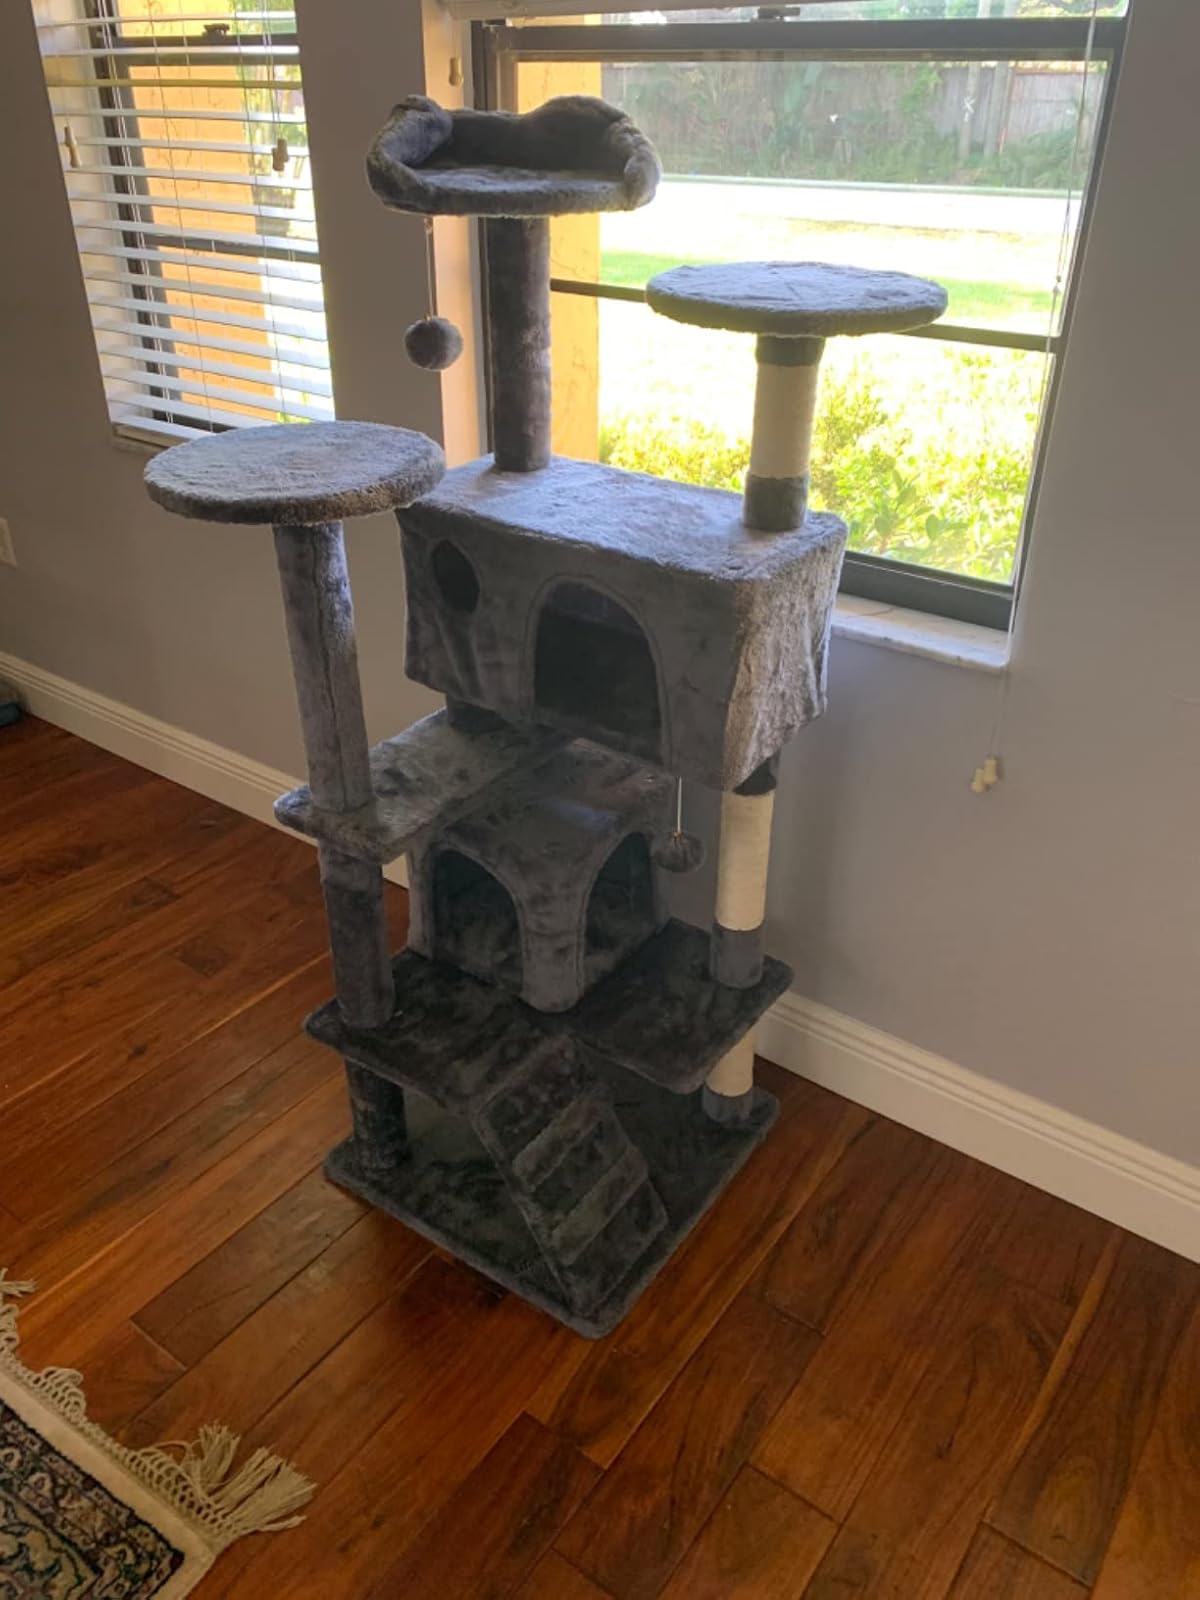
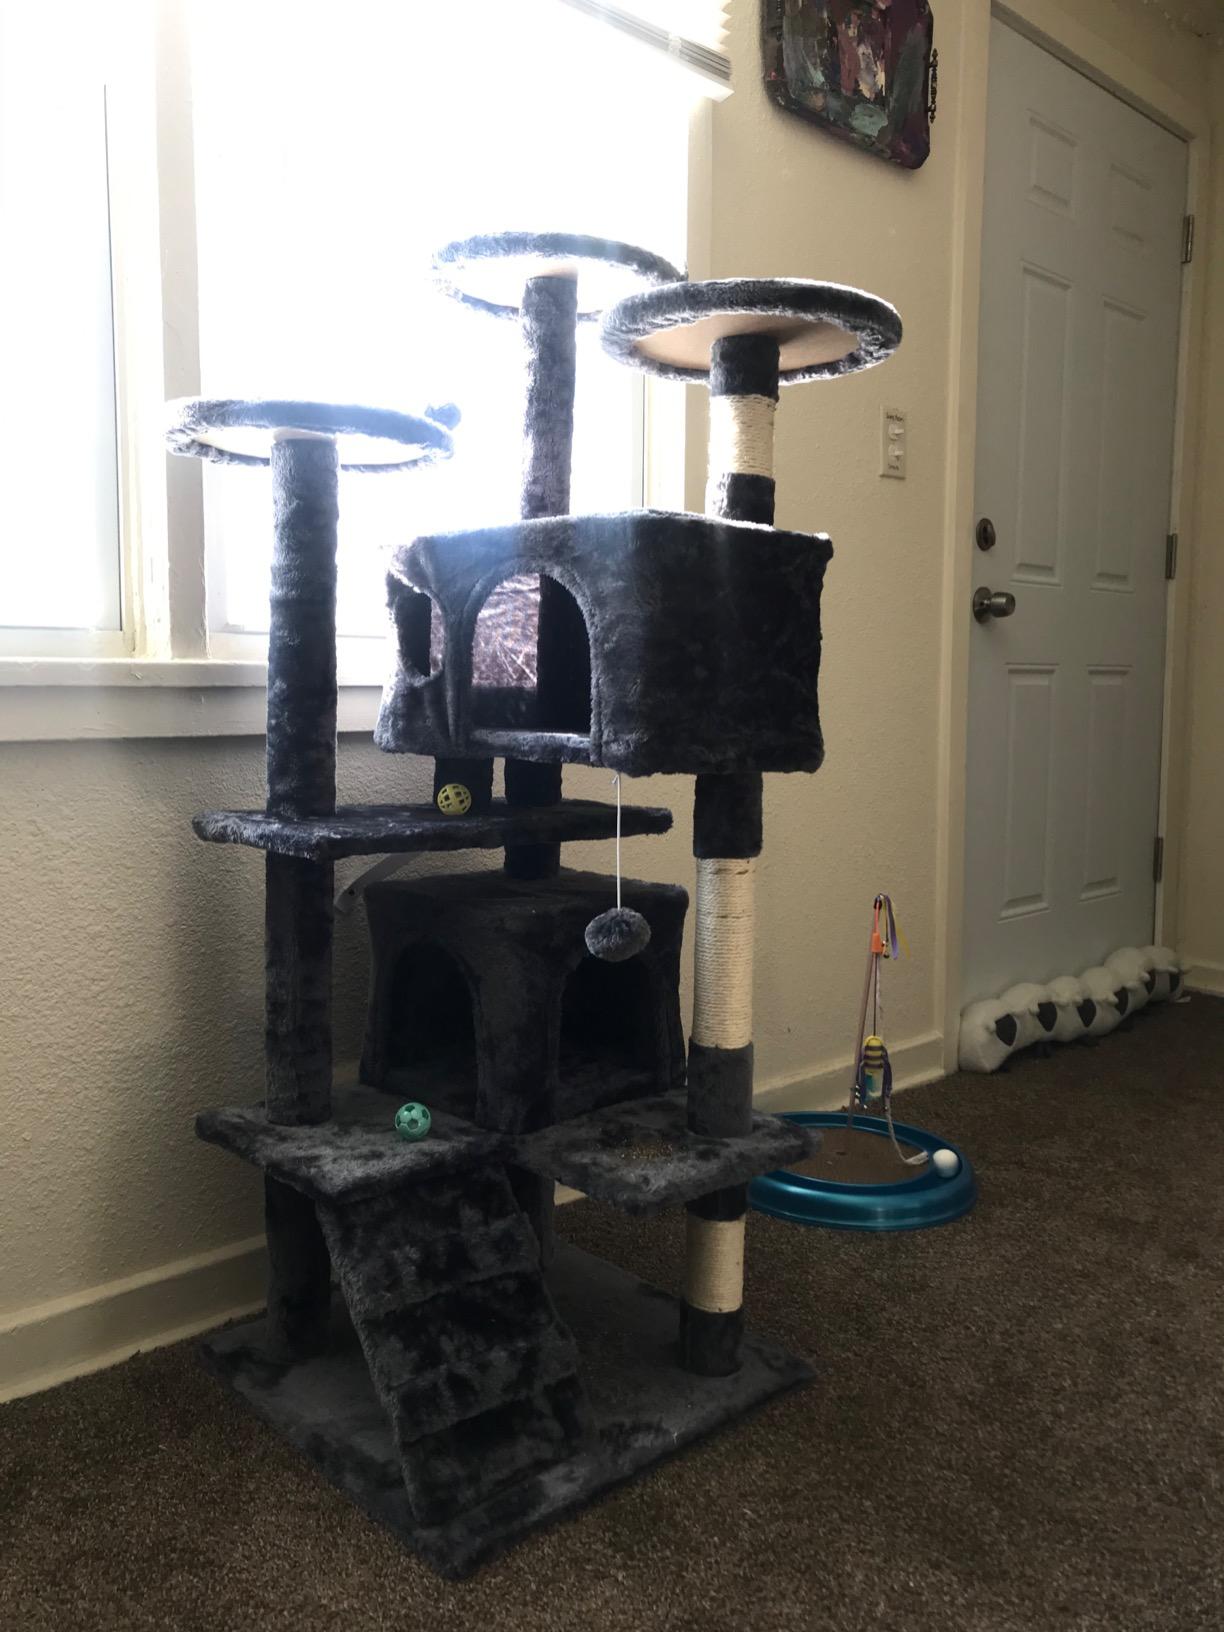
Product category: items_cat tree
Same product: yes